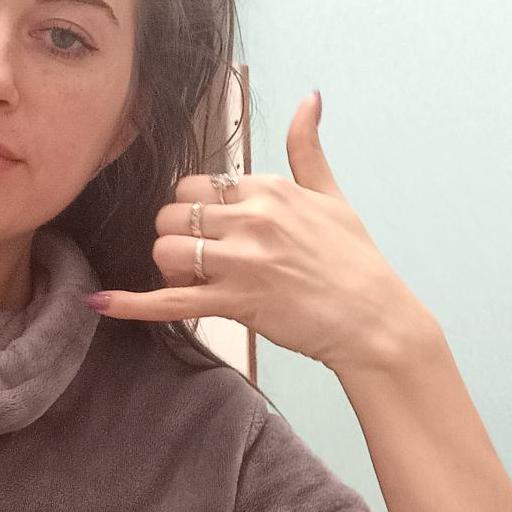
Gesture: call